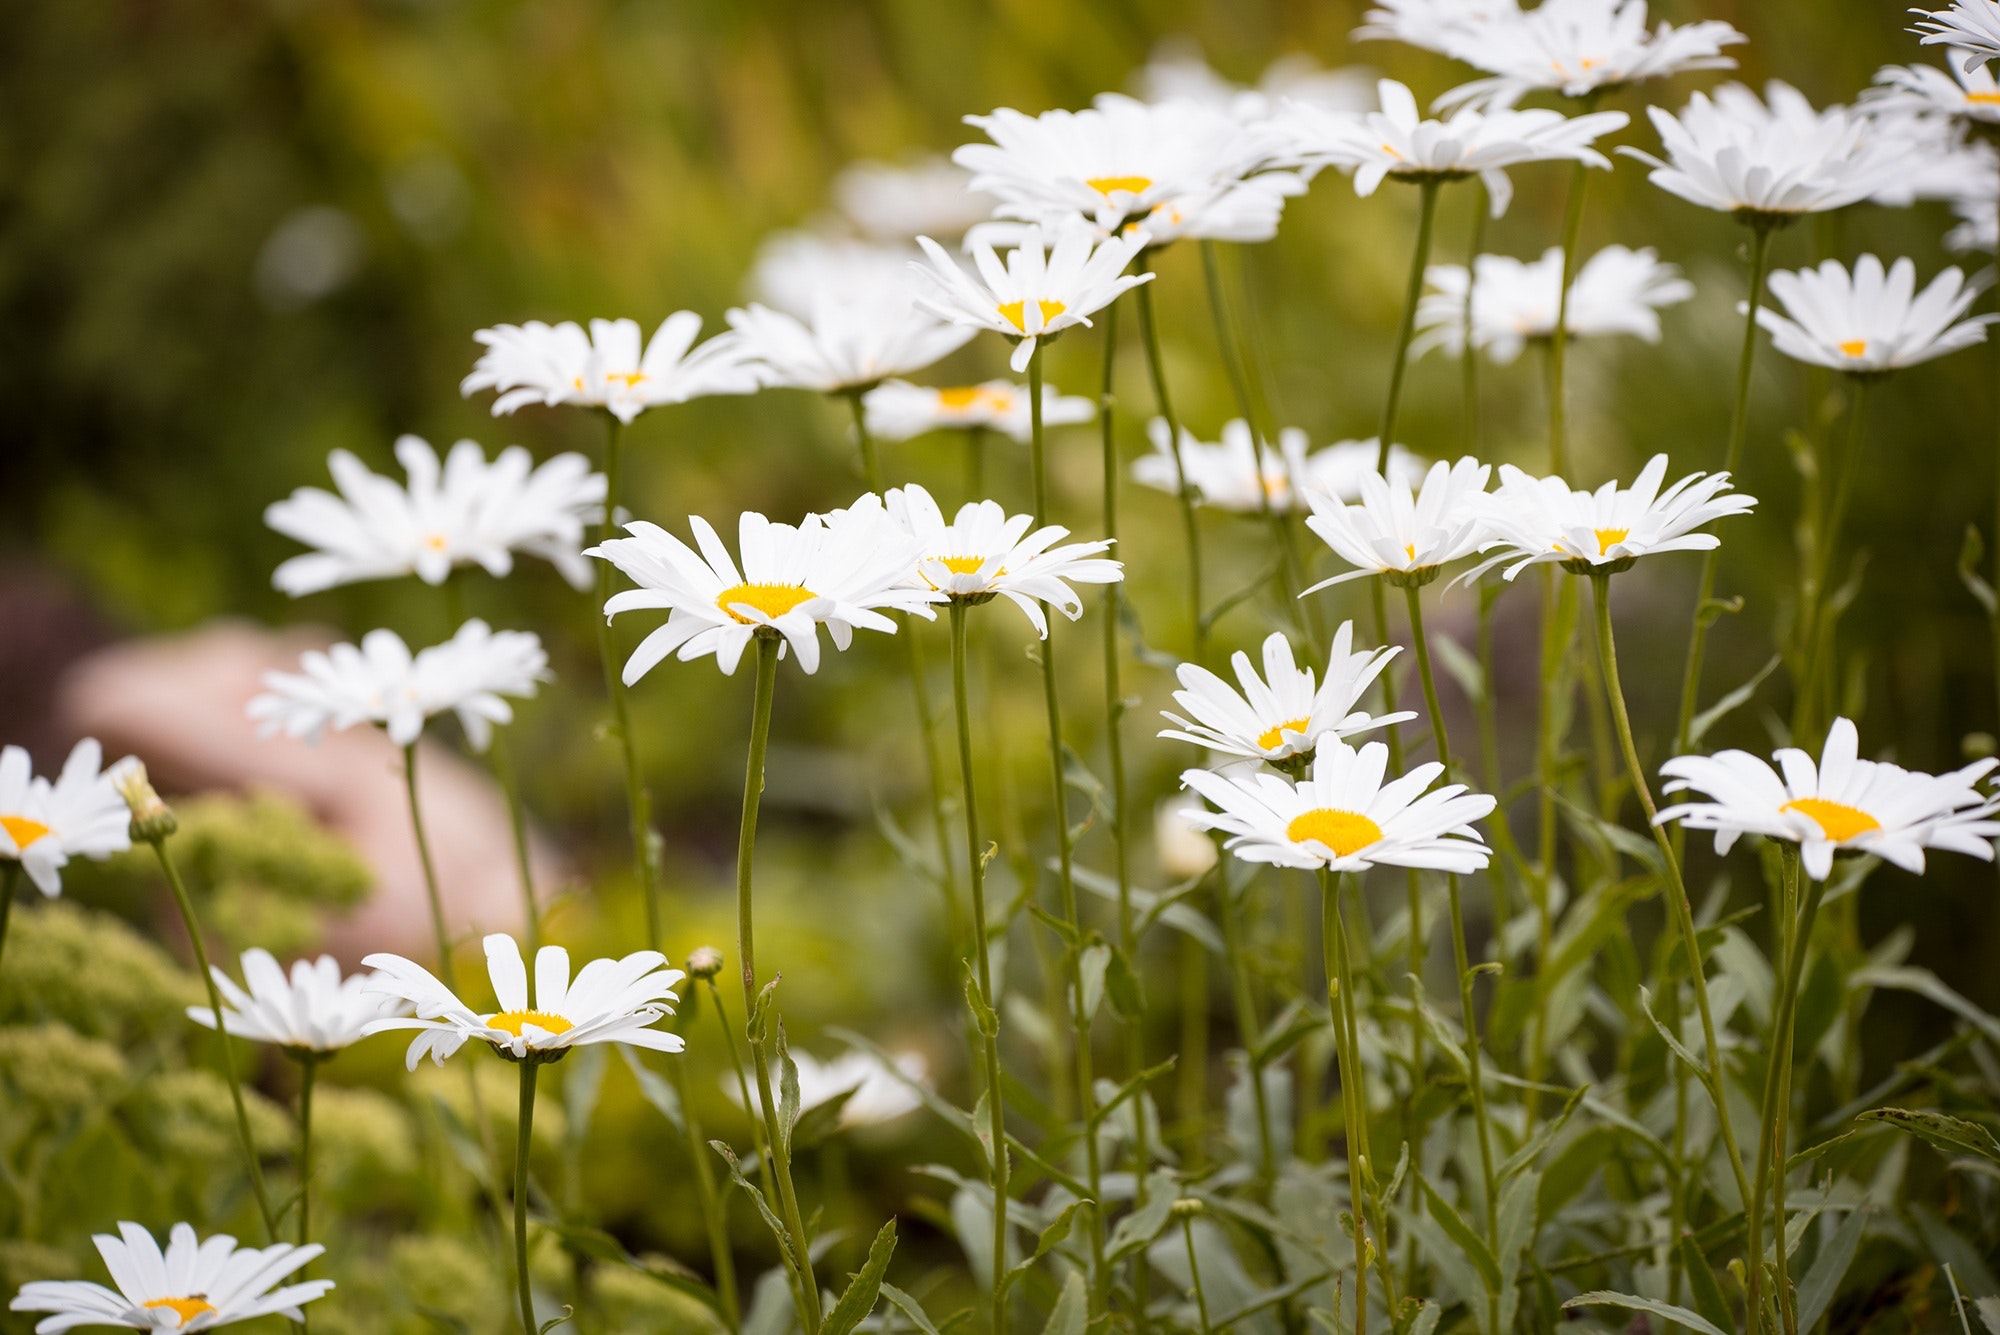
flower, oxeye daisy, daisy, flowering plant, heath aster, white, marguerite daisy, petal, chamomile, plant, chamaemelum nobile, mayweed, yellow, wildflower, spring, grass, meadow, daisy family, botany, close up, camomile, grass family, tanacetum balsamita, stitchwort, sunlight, plant stem, annual plant, aster, field, asterales, herb, lawn, perennial plant